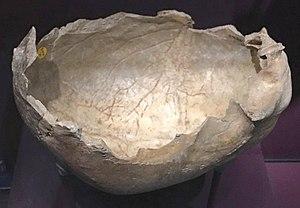
Une coupe en crâne est une coupe à boire faite d'un crâne humain. L'emploi du crâne d'un ennemi tué au combat pour en faire une coupe à boire est attesté chez de nombreux peuples de l'Antiquité et du Moyen Âge, notamment chez les nomades de la steppe eurasienne.